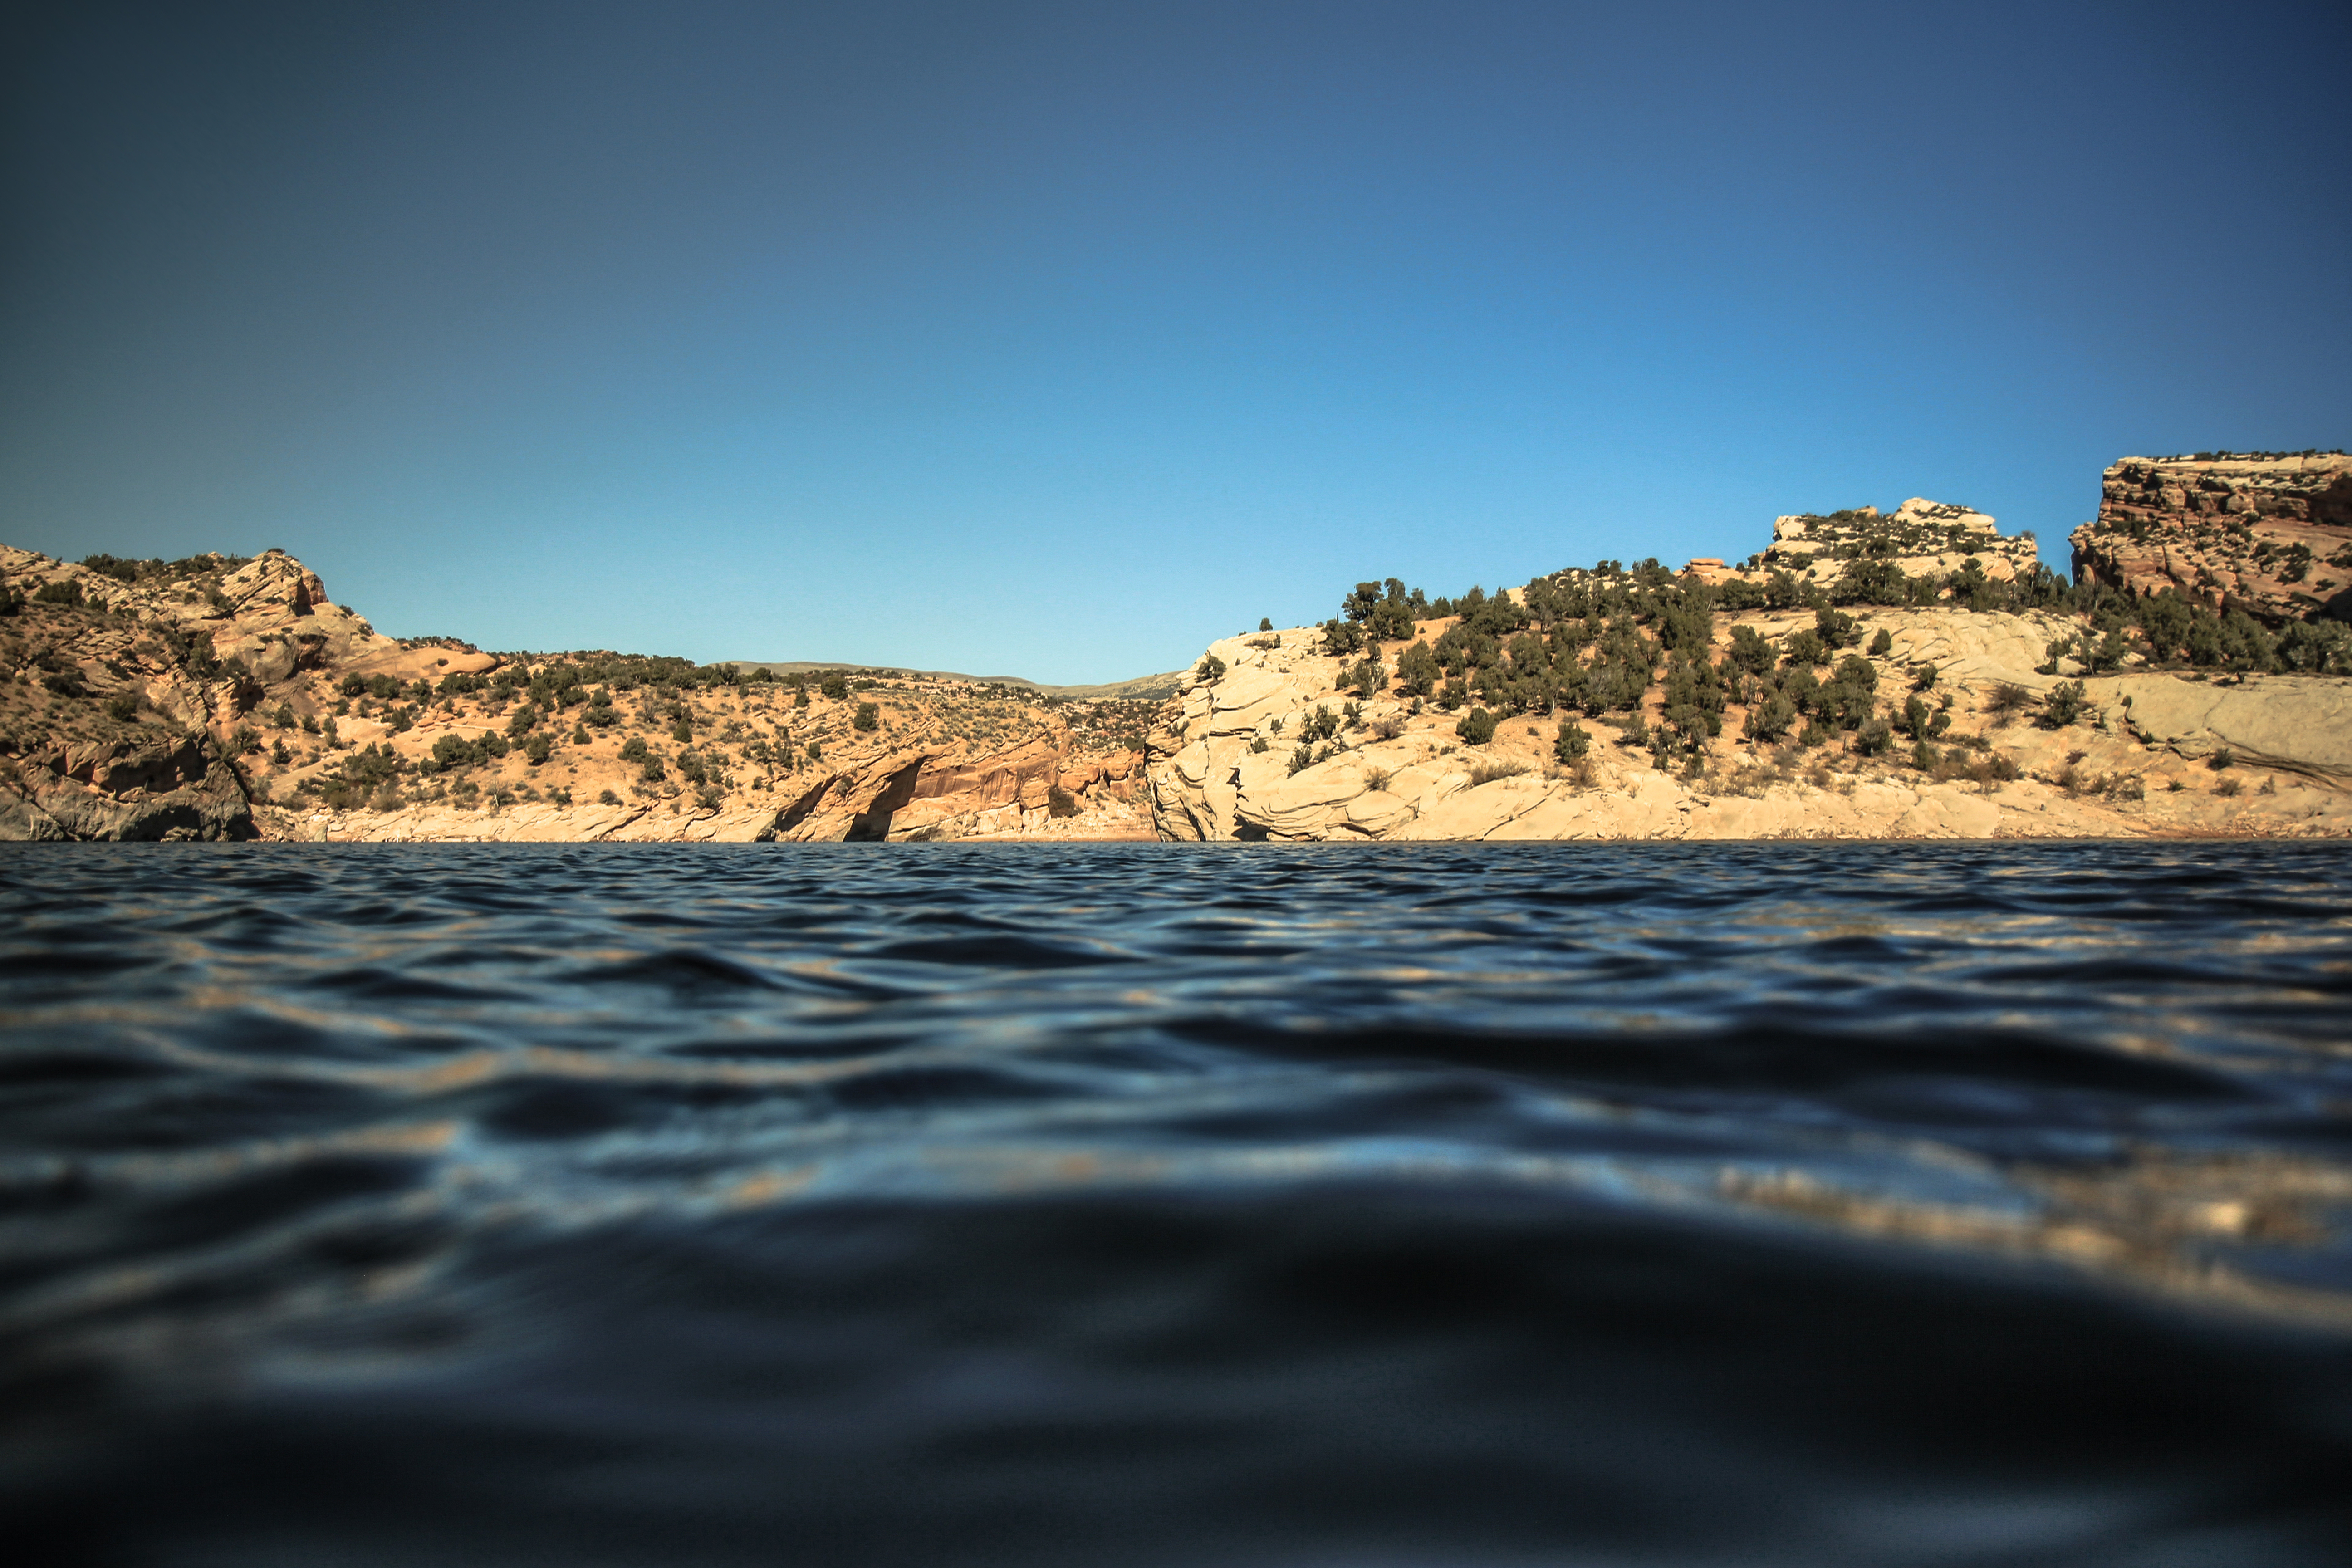
beach, landscape, sea, coast, water, nature, sand, rock, ocean, horizon, mountain, cloud, sky, sunrise, sunset, sunlight, shore, wave, dawn, ripple, cliff, dusk, evening, reflection, bay, terrain, body of water, blue sky, cape, natural environment